Rishta Kagaz Ka

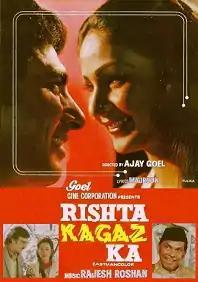
Promotional Poster

Rishta Kagaz Ka is a 1983 Indian Hindi-language romance film produced and directed by Ajay Goel. It stars Raj Babbar and Rati Agnihotri in lead roles.